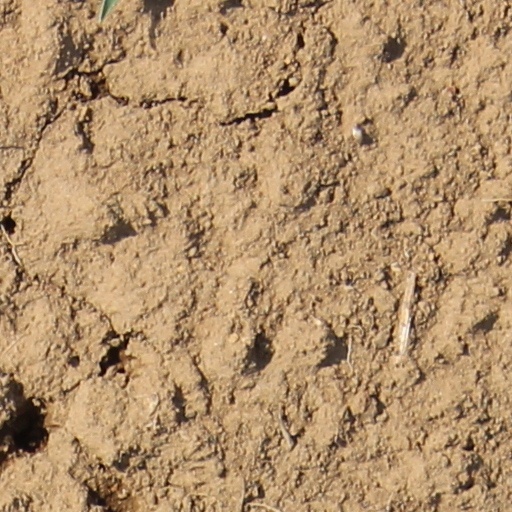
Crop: wheat